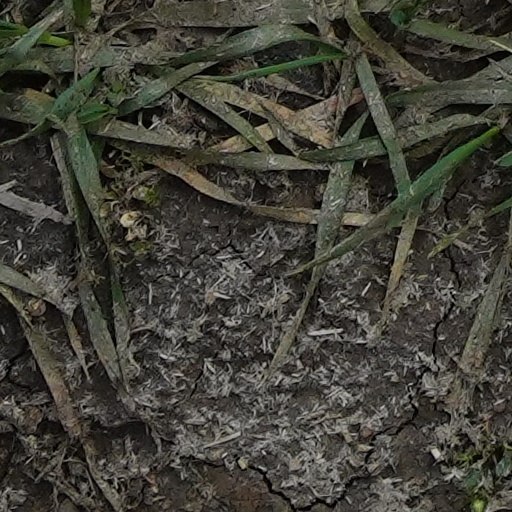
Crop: wheat